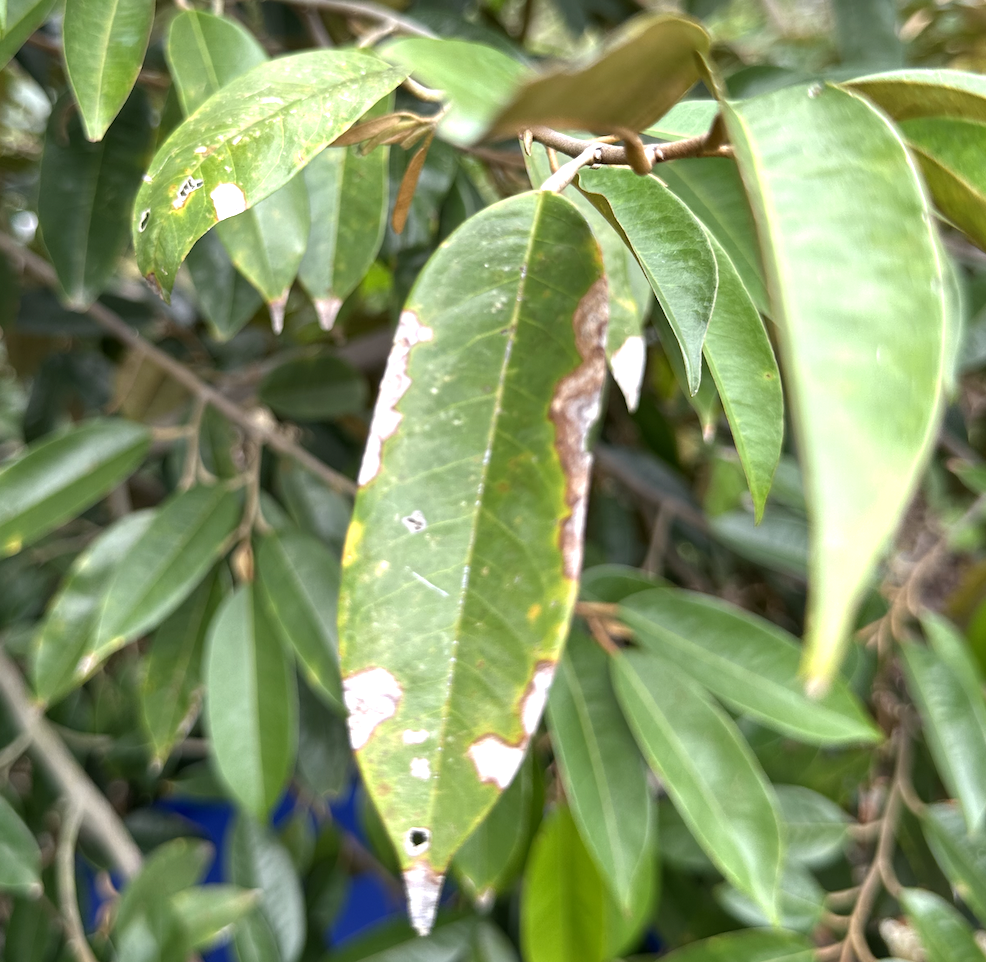
Label: anthracnose_disease